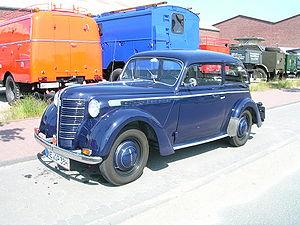
L'Opel Olympia était une automobile compacte du constructeur allemand Opel. Elle fut construite de 1935 à 1953. Le nom fut utilisé pour la première série type 13237 construite de 1935 à 1937, sur la 2ème série type OL38 produite de 1938 à 1949 et sur la 3ème série de 1950 à 1953. Le nom Olympia a également été utilisé pour l'Opel Olympia Record produite de 1953 à 1957 et dix ans plus tard il sera repris pour la version luxueuse de l'Opel Kadett B baptisée Olympia de 1967 à 1970.